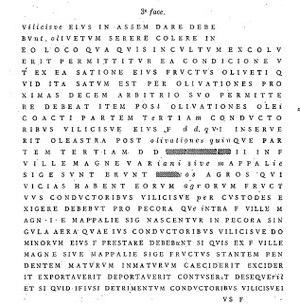
Inscription d'Henchir-Mettich face 3
Le fermage est un type de bail rural dans lequel un propriétaire, le bailleur, confie à un preneur, le fermier, le soin de cultiver une terre sous contrat. Le fermage est déjà pratiqué pendant l'Antiquité. Il se différencie du métayage, où le bailleur reçoit une partie de la récolte, par le fait que le bailleur du fermage reçoit un loyer annuel fixe, payable en argent, mais souvent stipulé en nature ce qui constitue une indexation sur le cours des produits récoltés.